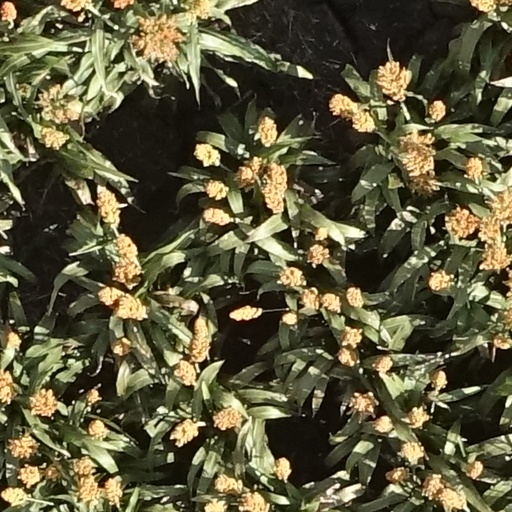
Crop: sorghum